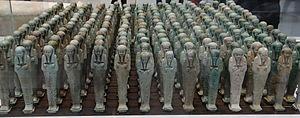
Menphis - Egypte - 500before JC - Troop of funerary servant figures shabtis in the name of Neferibreheb
Les ouchebtis sont des statuettes funéraires qui forment une partie importante du mobilier funéraire égyptien.